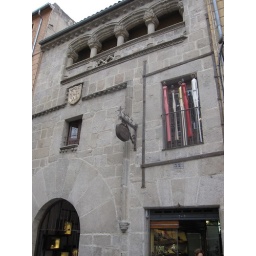
Cool building with bonus skinny statues in the window